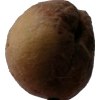
Label: peach